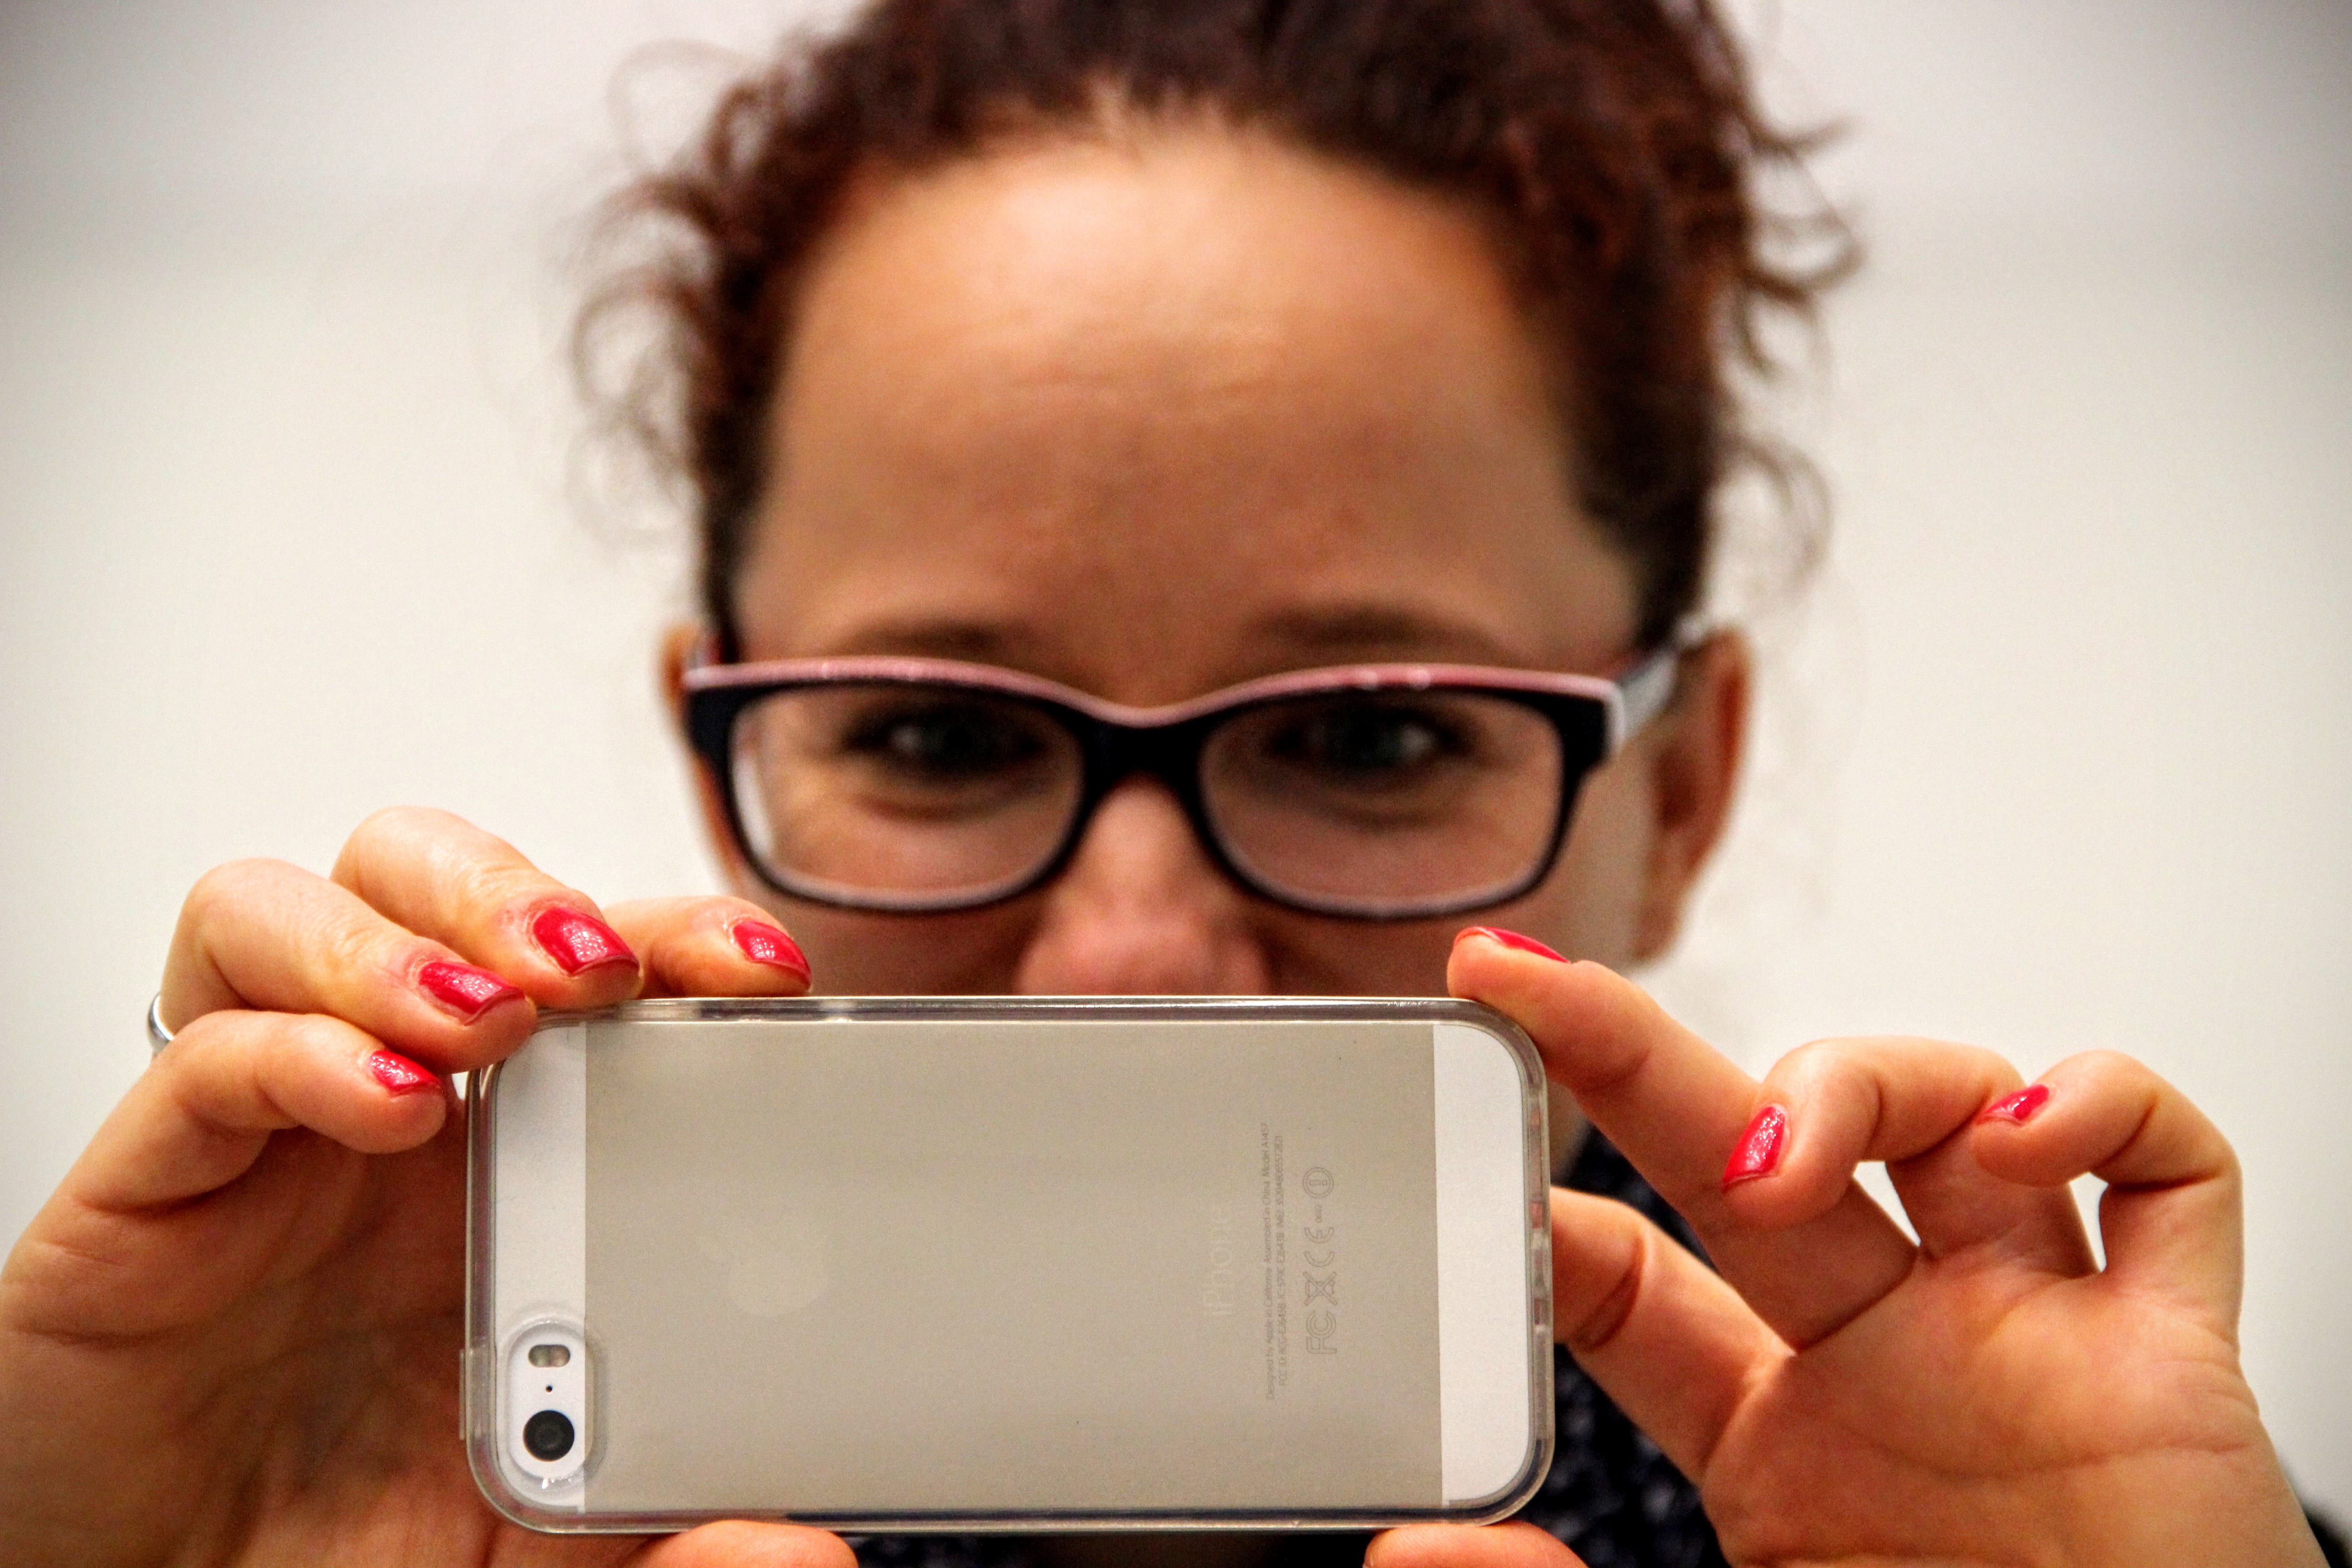
iphone, woman, technology, gadget, nose, recording, eye, glasses, photograph, eyewear, vision care